Zibad

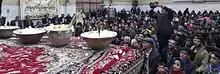
A photograph of Yaldā Night.

Holding the Yalda Night and festival of Davazdah Rokh is 2 most famous festival of Zibad.